Steve Hogarth

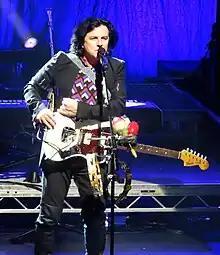
Hogarth live with Marillion in 2021

In London, after responding to an advertisement in the music press Hogarth joined the band Motion Pictures. They were subsequently renamed the Europeans. Initially joining just as a keyboard player, Hogarth later shared the vocal duties with Ferg Harper. Signed to A&M Records, the Europeans released two studio albums and one live album. Hogarth sang just one track on the first studio album but sang five of the eight tracks on the second album.